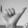
ASL letter: Y